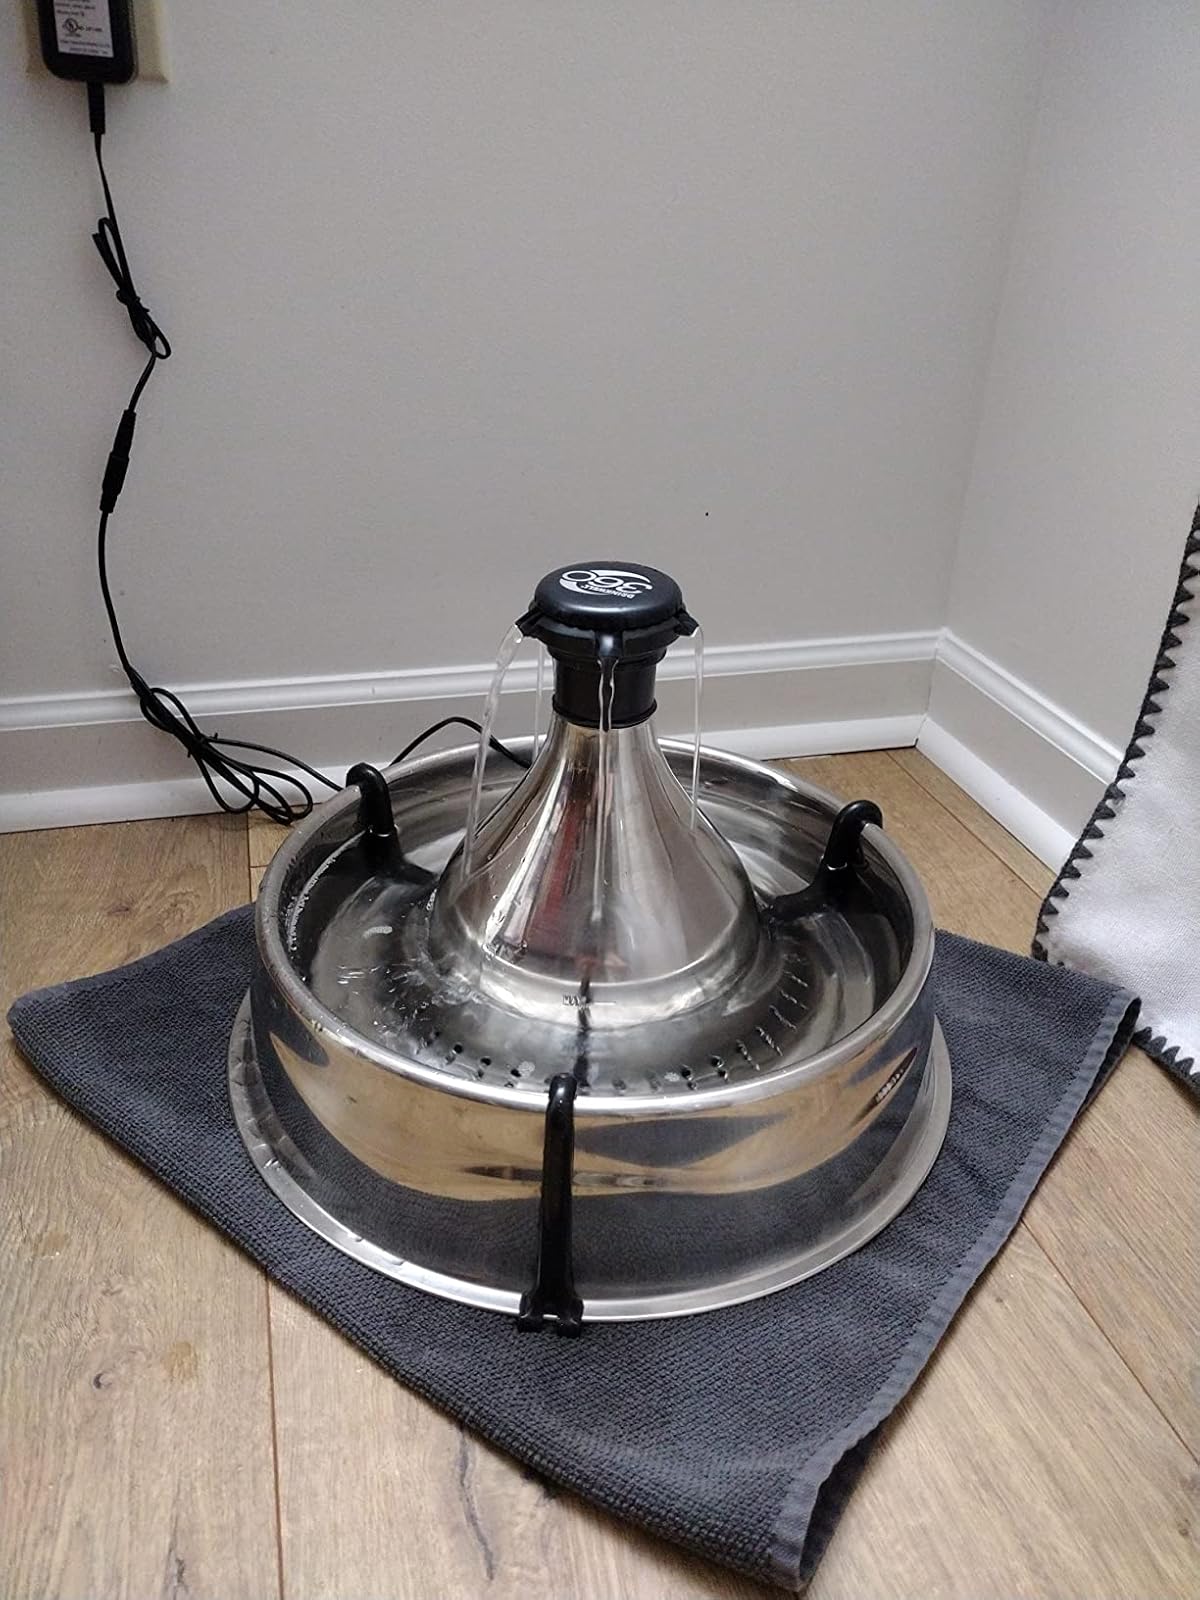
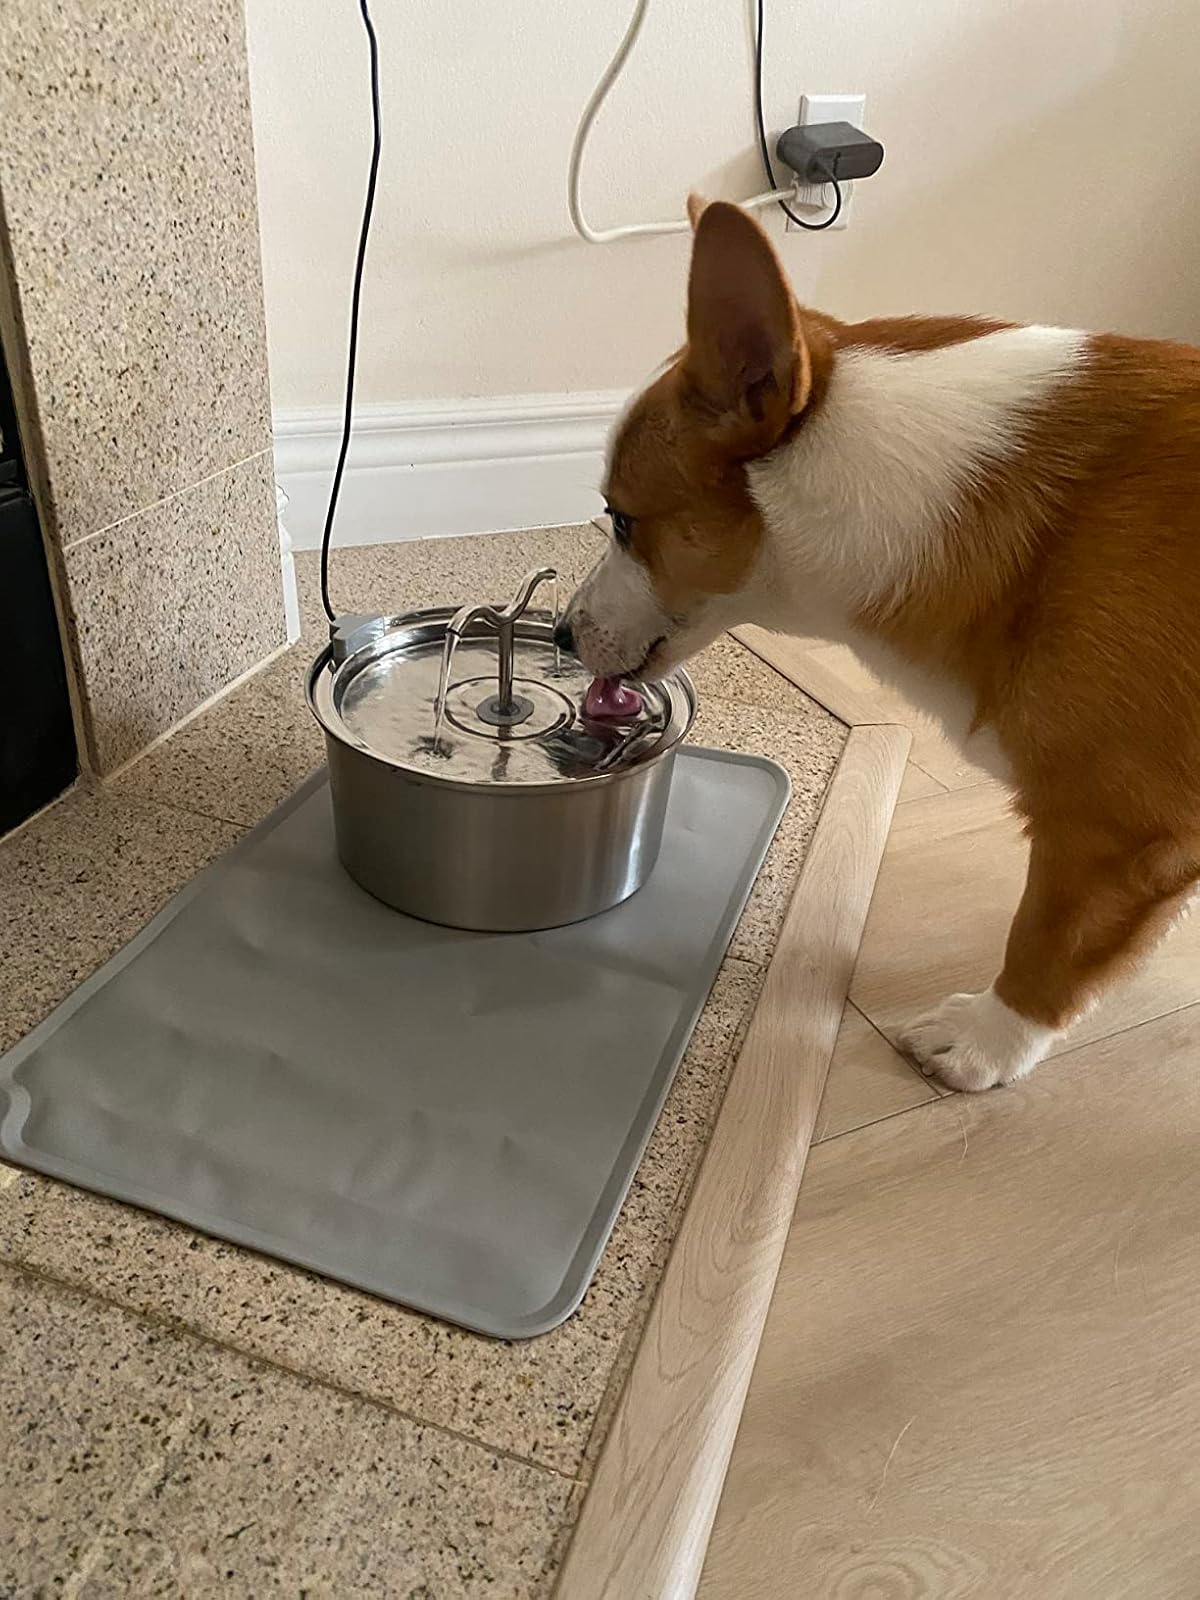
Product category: items_bowl
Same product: no